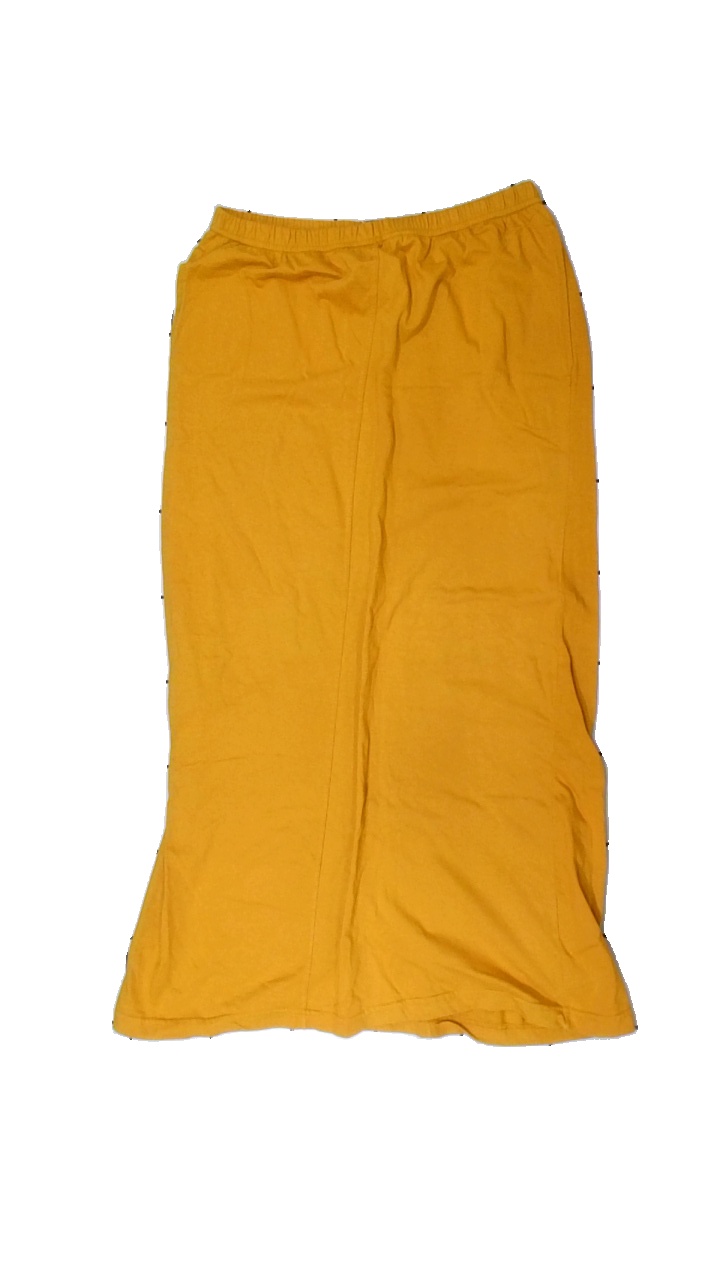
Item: Skirt (Ladies)
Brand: Gudrun Sjödén
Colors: Yellow
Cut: Regular
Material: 100% cotton
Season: All
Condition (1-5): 5
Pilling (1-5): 5
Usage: Reuse
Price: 50-100